Describe the emotion expressed in this image:  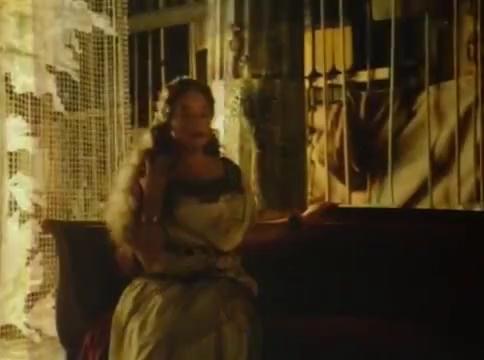
This person displays Pain, valence and arousal with low intensity.